Valia Venitshaya

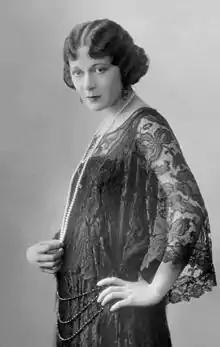
Valia in 1921

Valia Venitshaya (19 December 1899 in Whitechapel, London, England 26 June 1993 in San Jose, California) was a British actress of the silent era.